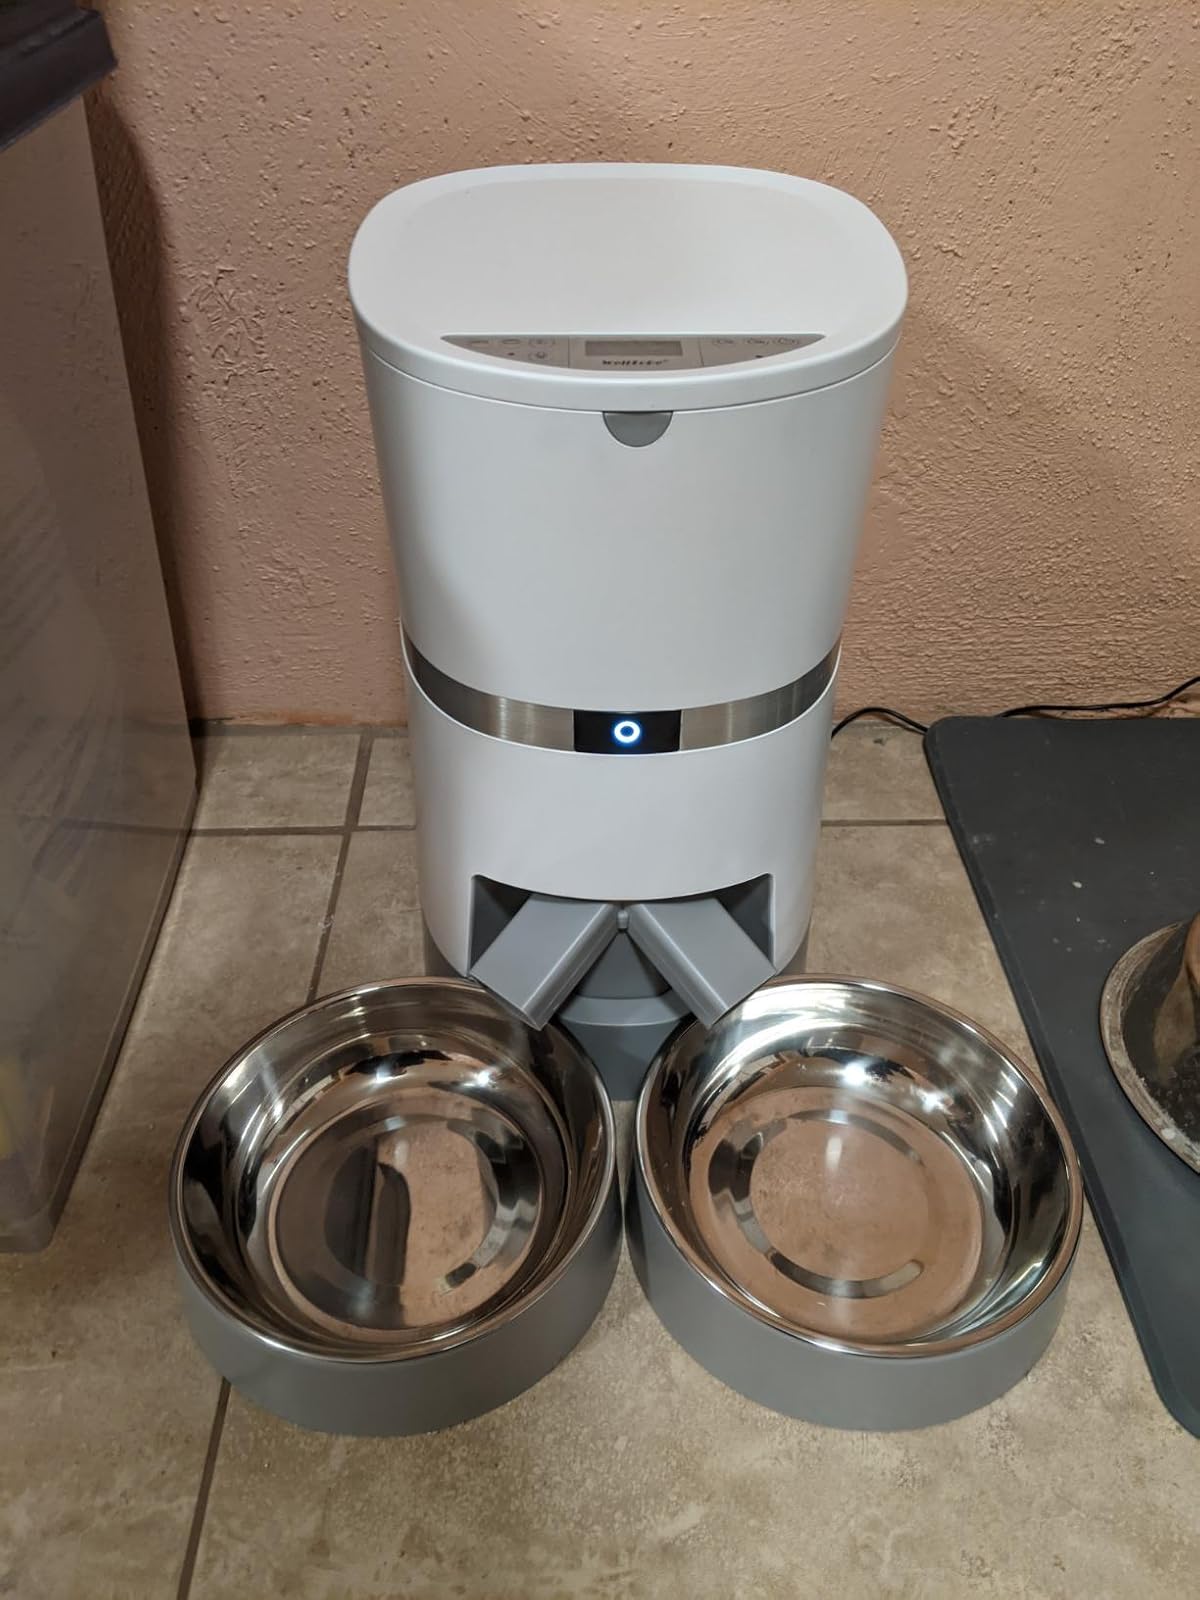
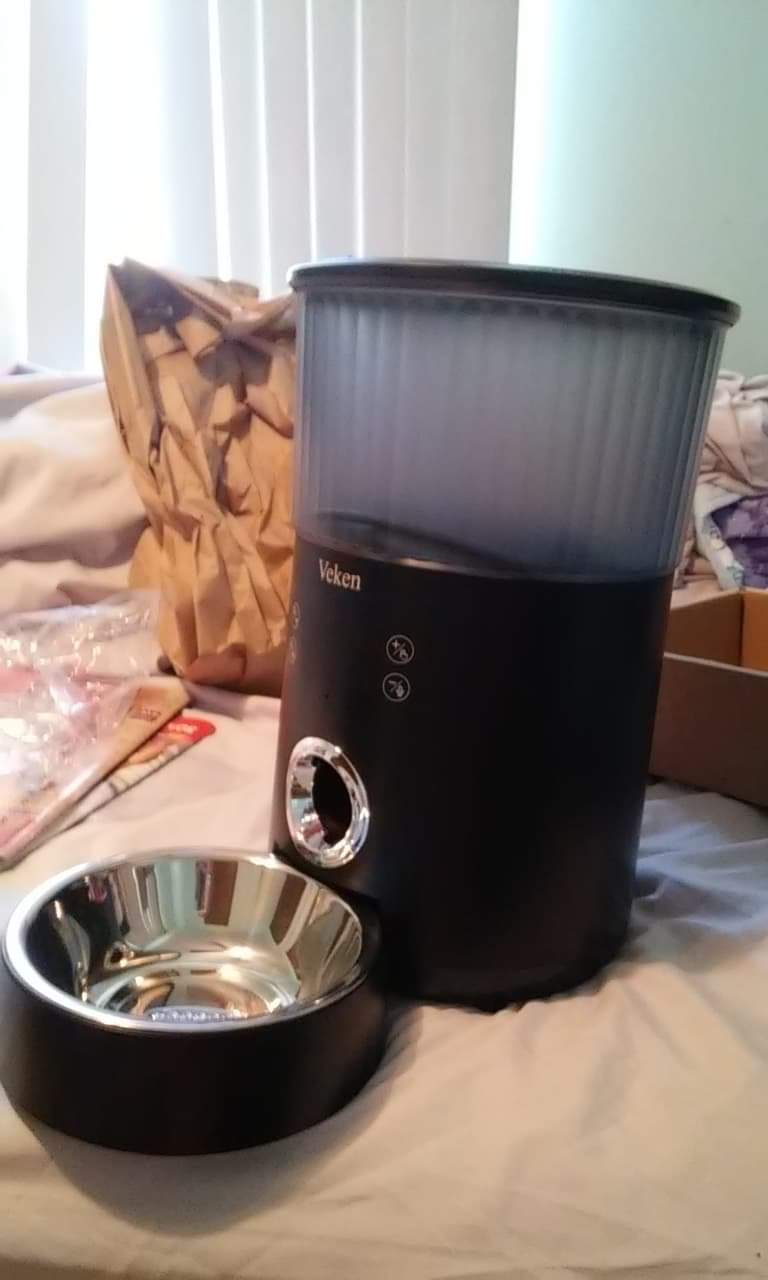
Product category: items_feeder
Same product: no